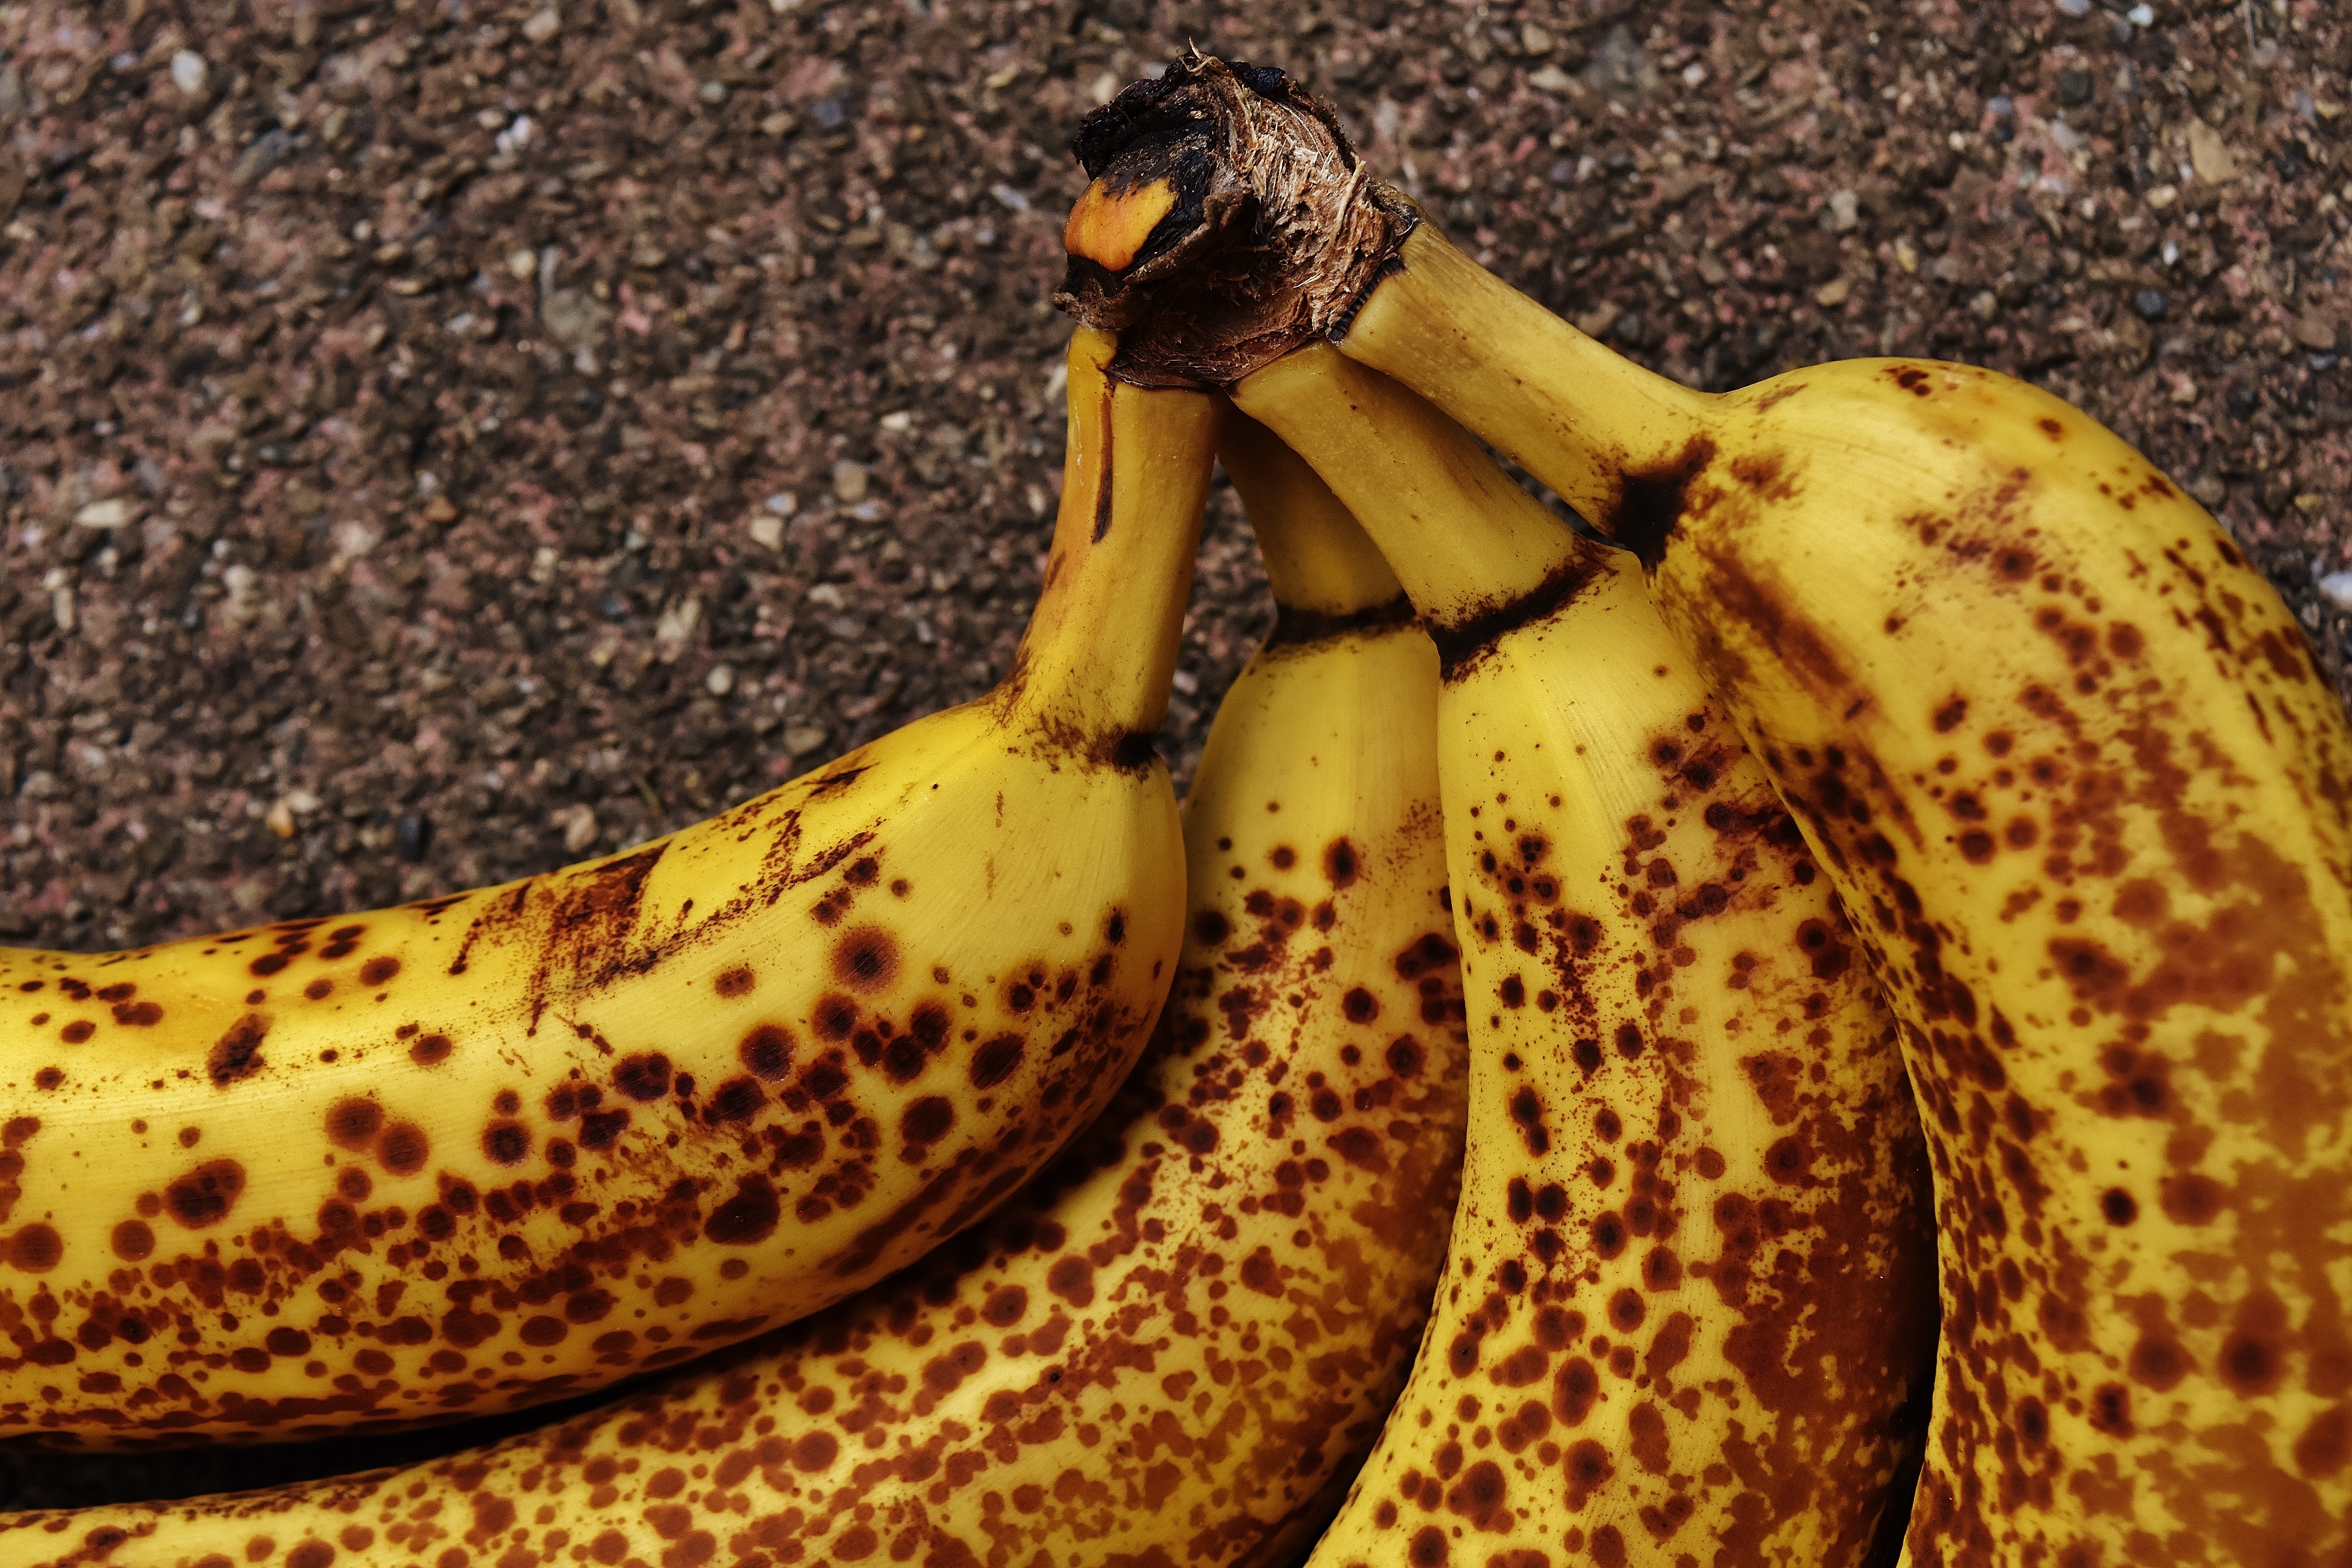
nature, plant, fruit, flower, ripe, food, produce, yellow, banana, healthy, close, bananas, fruits, macro photography, banana peel, flowering plant, brown spots, land plant, banana family